Coins of the pound sterling

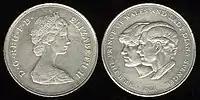
1981 commemorative twenty-five pence coin, celebrating the marriage of Prince Charles and Lady Diana Spencer

Coins are sometimes issued as special collectible commemorative versions, sold at a value higher than their face value. They are usually legal tender, but worth only their face value to pay debts. For example, in 2023 a 50 pence piece was announced, the first coin depicting King Charles III, and celebrating the fictional wizard Harry Potter. The standard version sells for £11 and a colour version for £20. Other versions range up to a gold coin of £200 face value, selling for £5,215.